Ron Davies (Welsh politician)

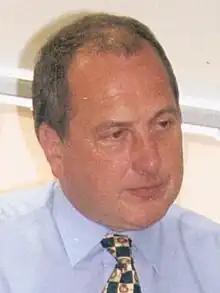
Davies in 1998

Ronald Davies (born 6 August 1946) is a retired Welsh politician, former Secretary of State for Wales, former Member of Parliament and former member of the Welsh Assembly. He describes himself as a politician belonging to the "traditional left" who had "spent his life looking for a socialist progressive party". He was a member of the Labour Party (until 2004), and then of Forward Wales (2004–2009); he was subsequently an independent candidate and eventually joined Plaid Cymru in 2010.